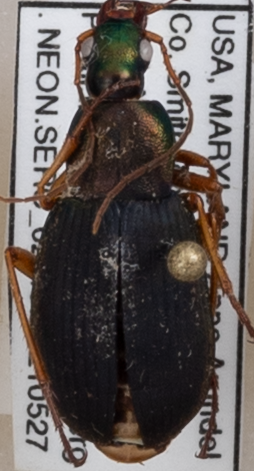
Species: Chlaenius aestivus
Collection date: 2021-05-27
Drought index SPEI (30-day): -1.382
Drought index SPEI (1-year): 2.09
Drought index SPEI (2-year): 1.258